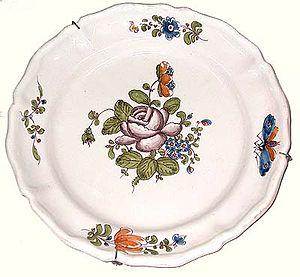
La faïence de Bordeaux est une production céramique qui s'est développée à Bordeaux, en Gironde, durant les XVIIIᵉ et XIXᵉ siècles.